Iran–Russia relations

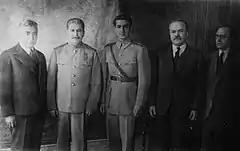
Young Mohammad Reza Shah (centre), pictured between Joseph Stalin and Vyacheslav Molotov at the Tehran Conference in 1943

These, and a series of climaxing events such as the Russian shelling of Mashad's Goharshad Mosque in 1911, and the shelling of the Persian National Assembly by the Russian Colonel V. Liakhov, led to a surge in widespread anti-Russian sentiments across the nation.